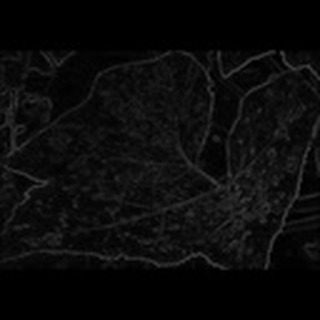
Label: cotton_powdery_mildew